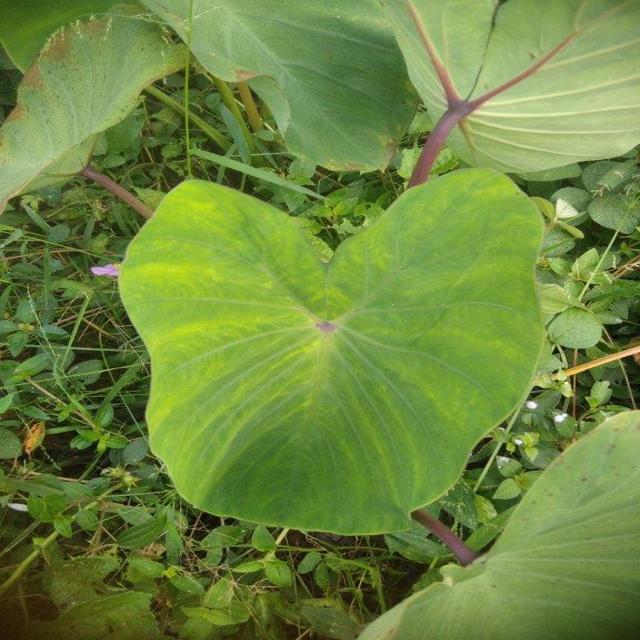
Label: Early_Blight